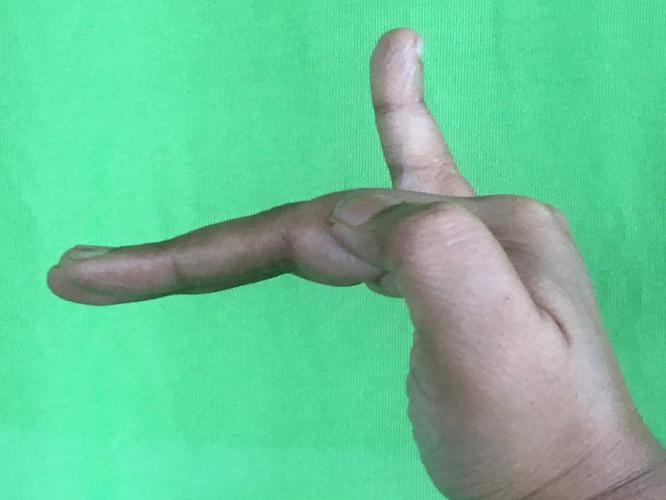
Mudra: Hamsapaksha
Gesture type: double_hand